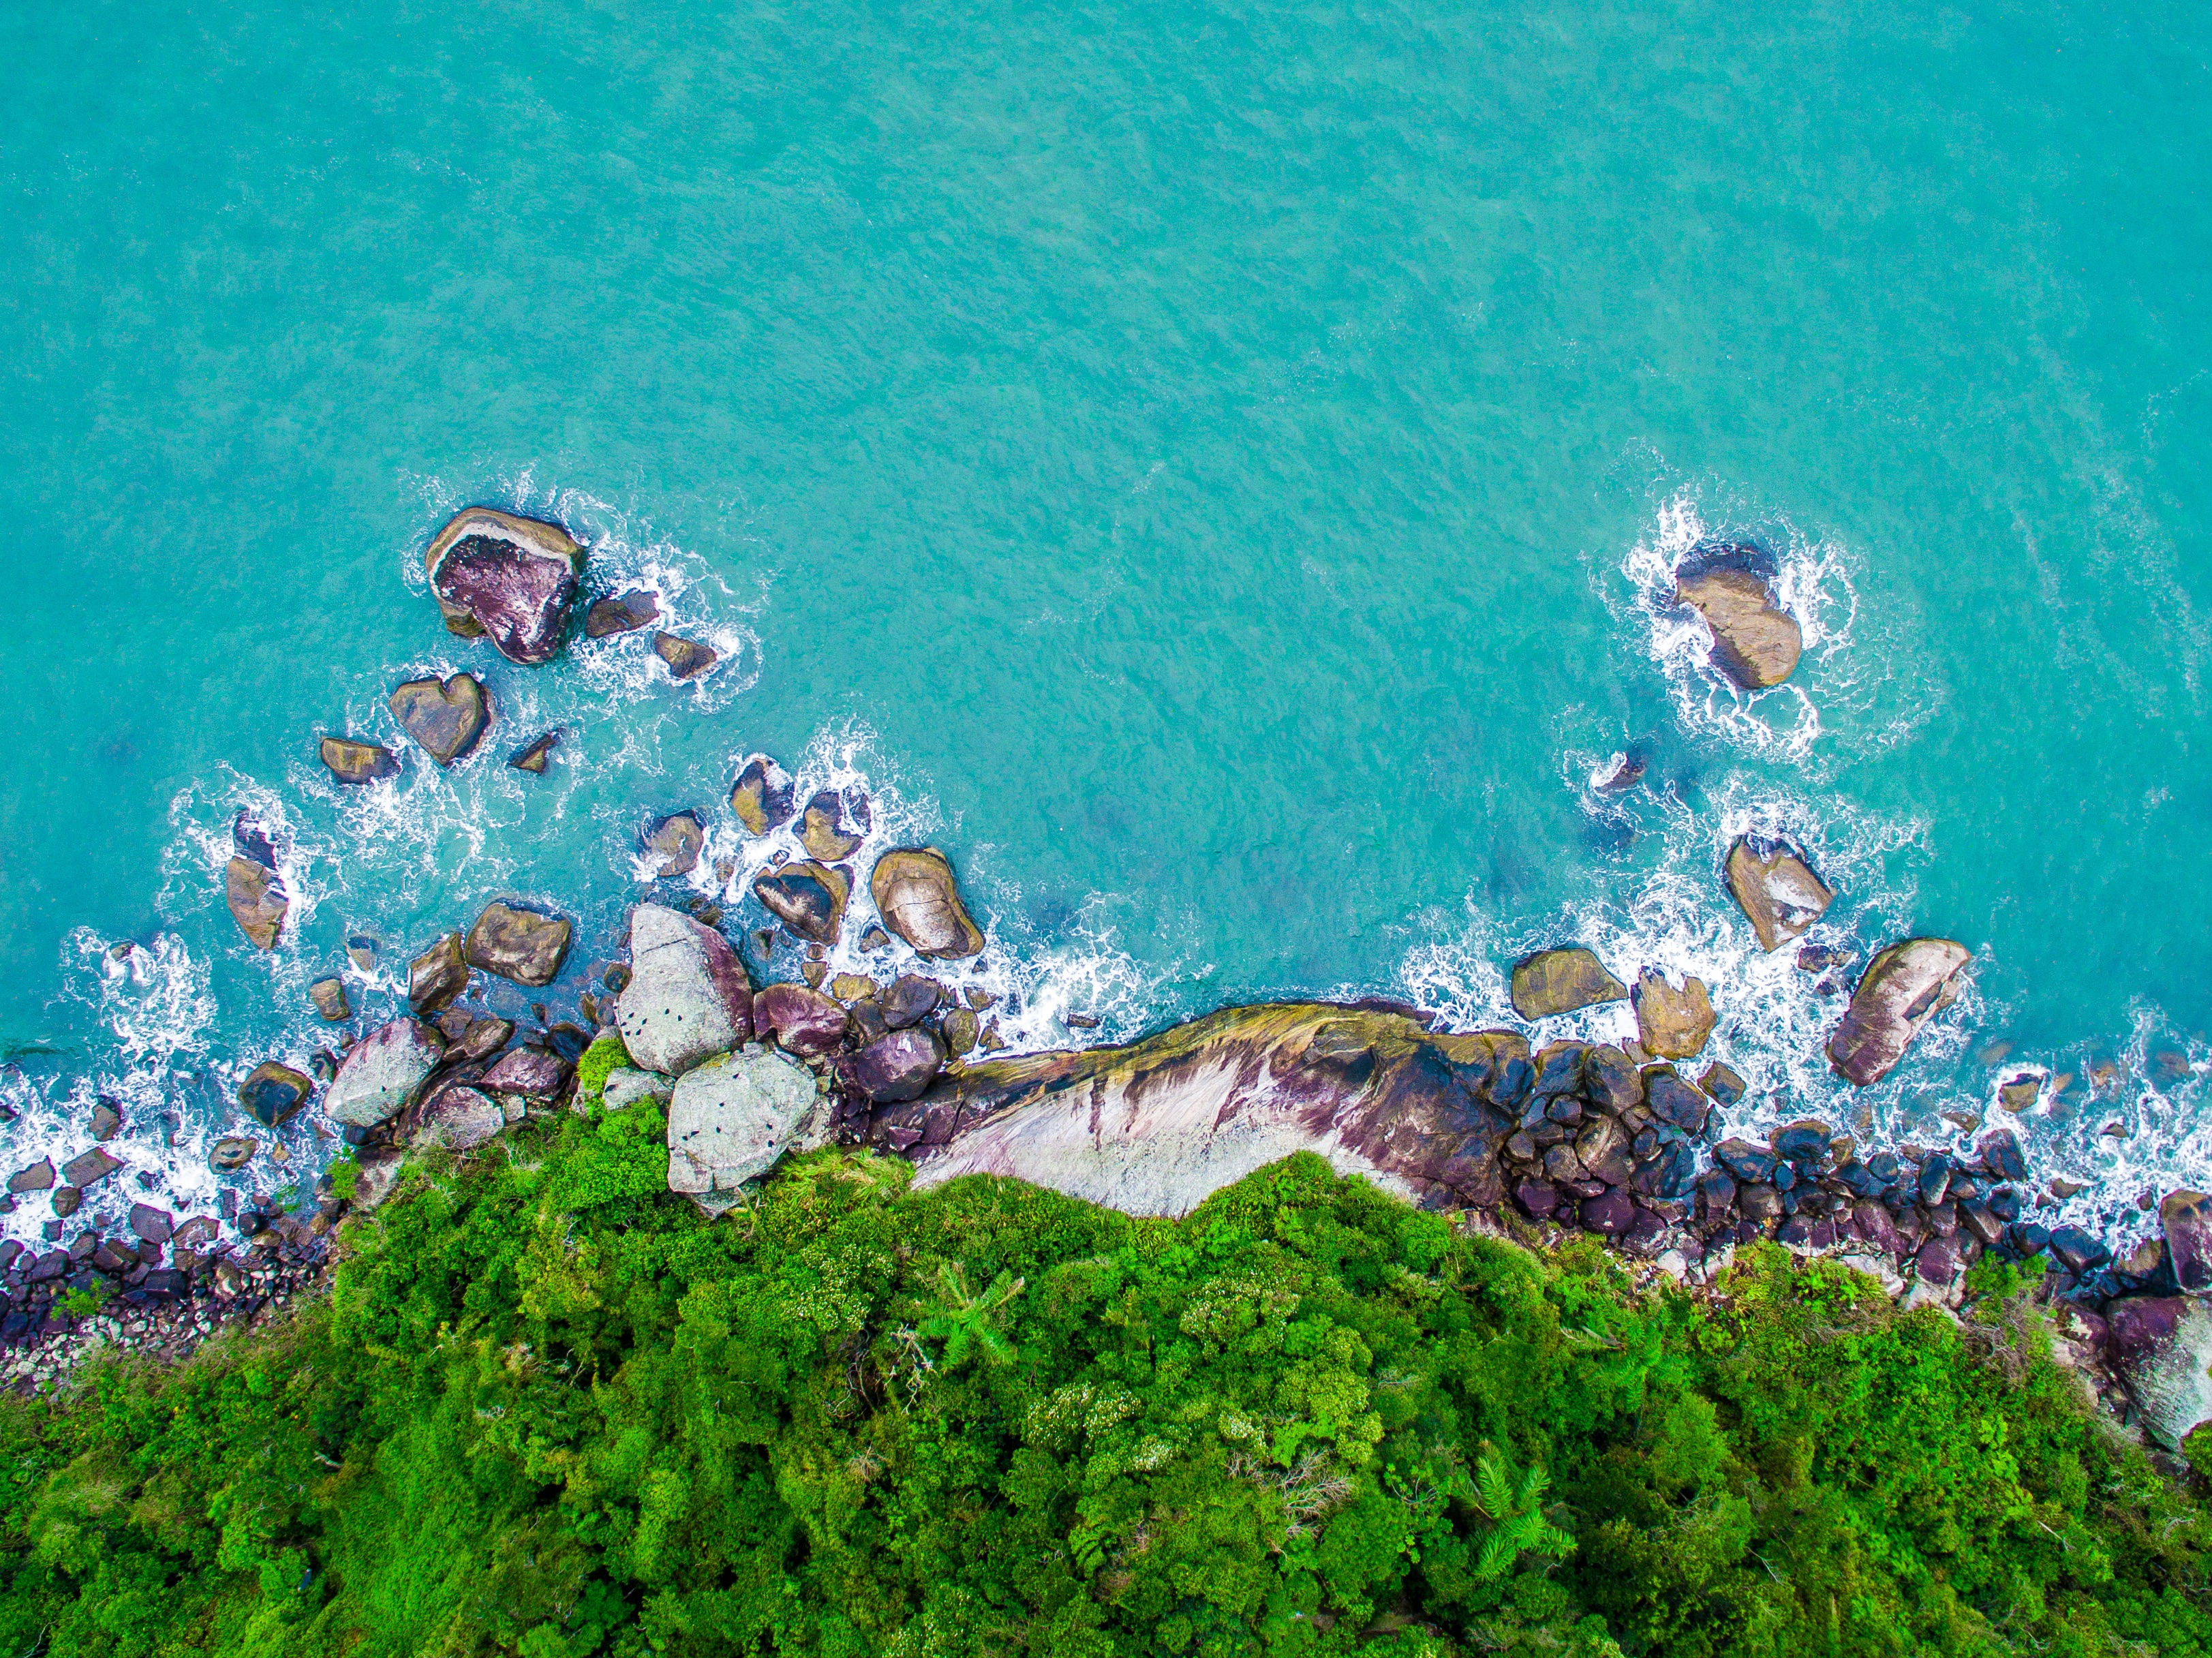
sea, tree, water, rock, flower, underwater, biology, terrain, aerial view, coral, coral reef, reef, drone view, screenshot, marine biology